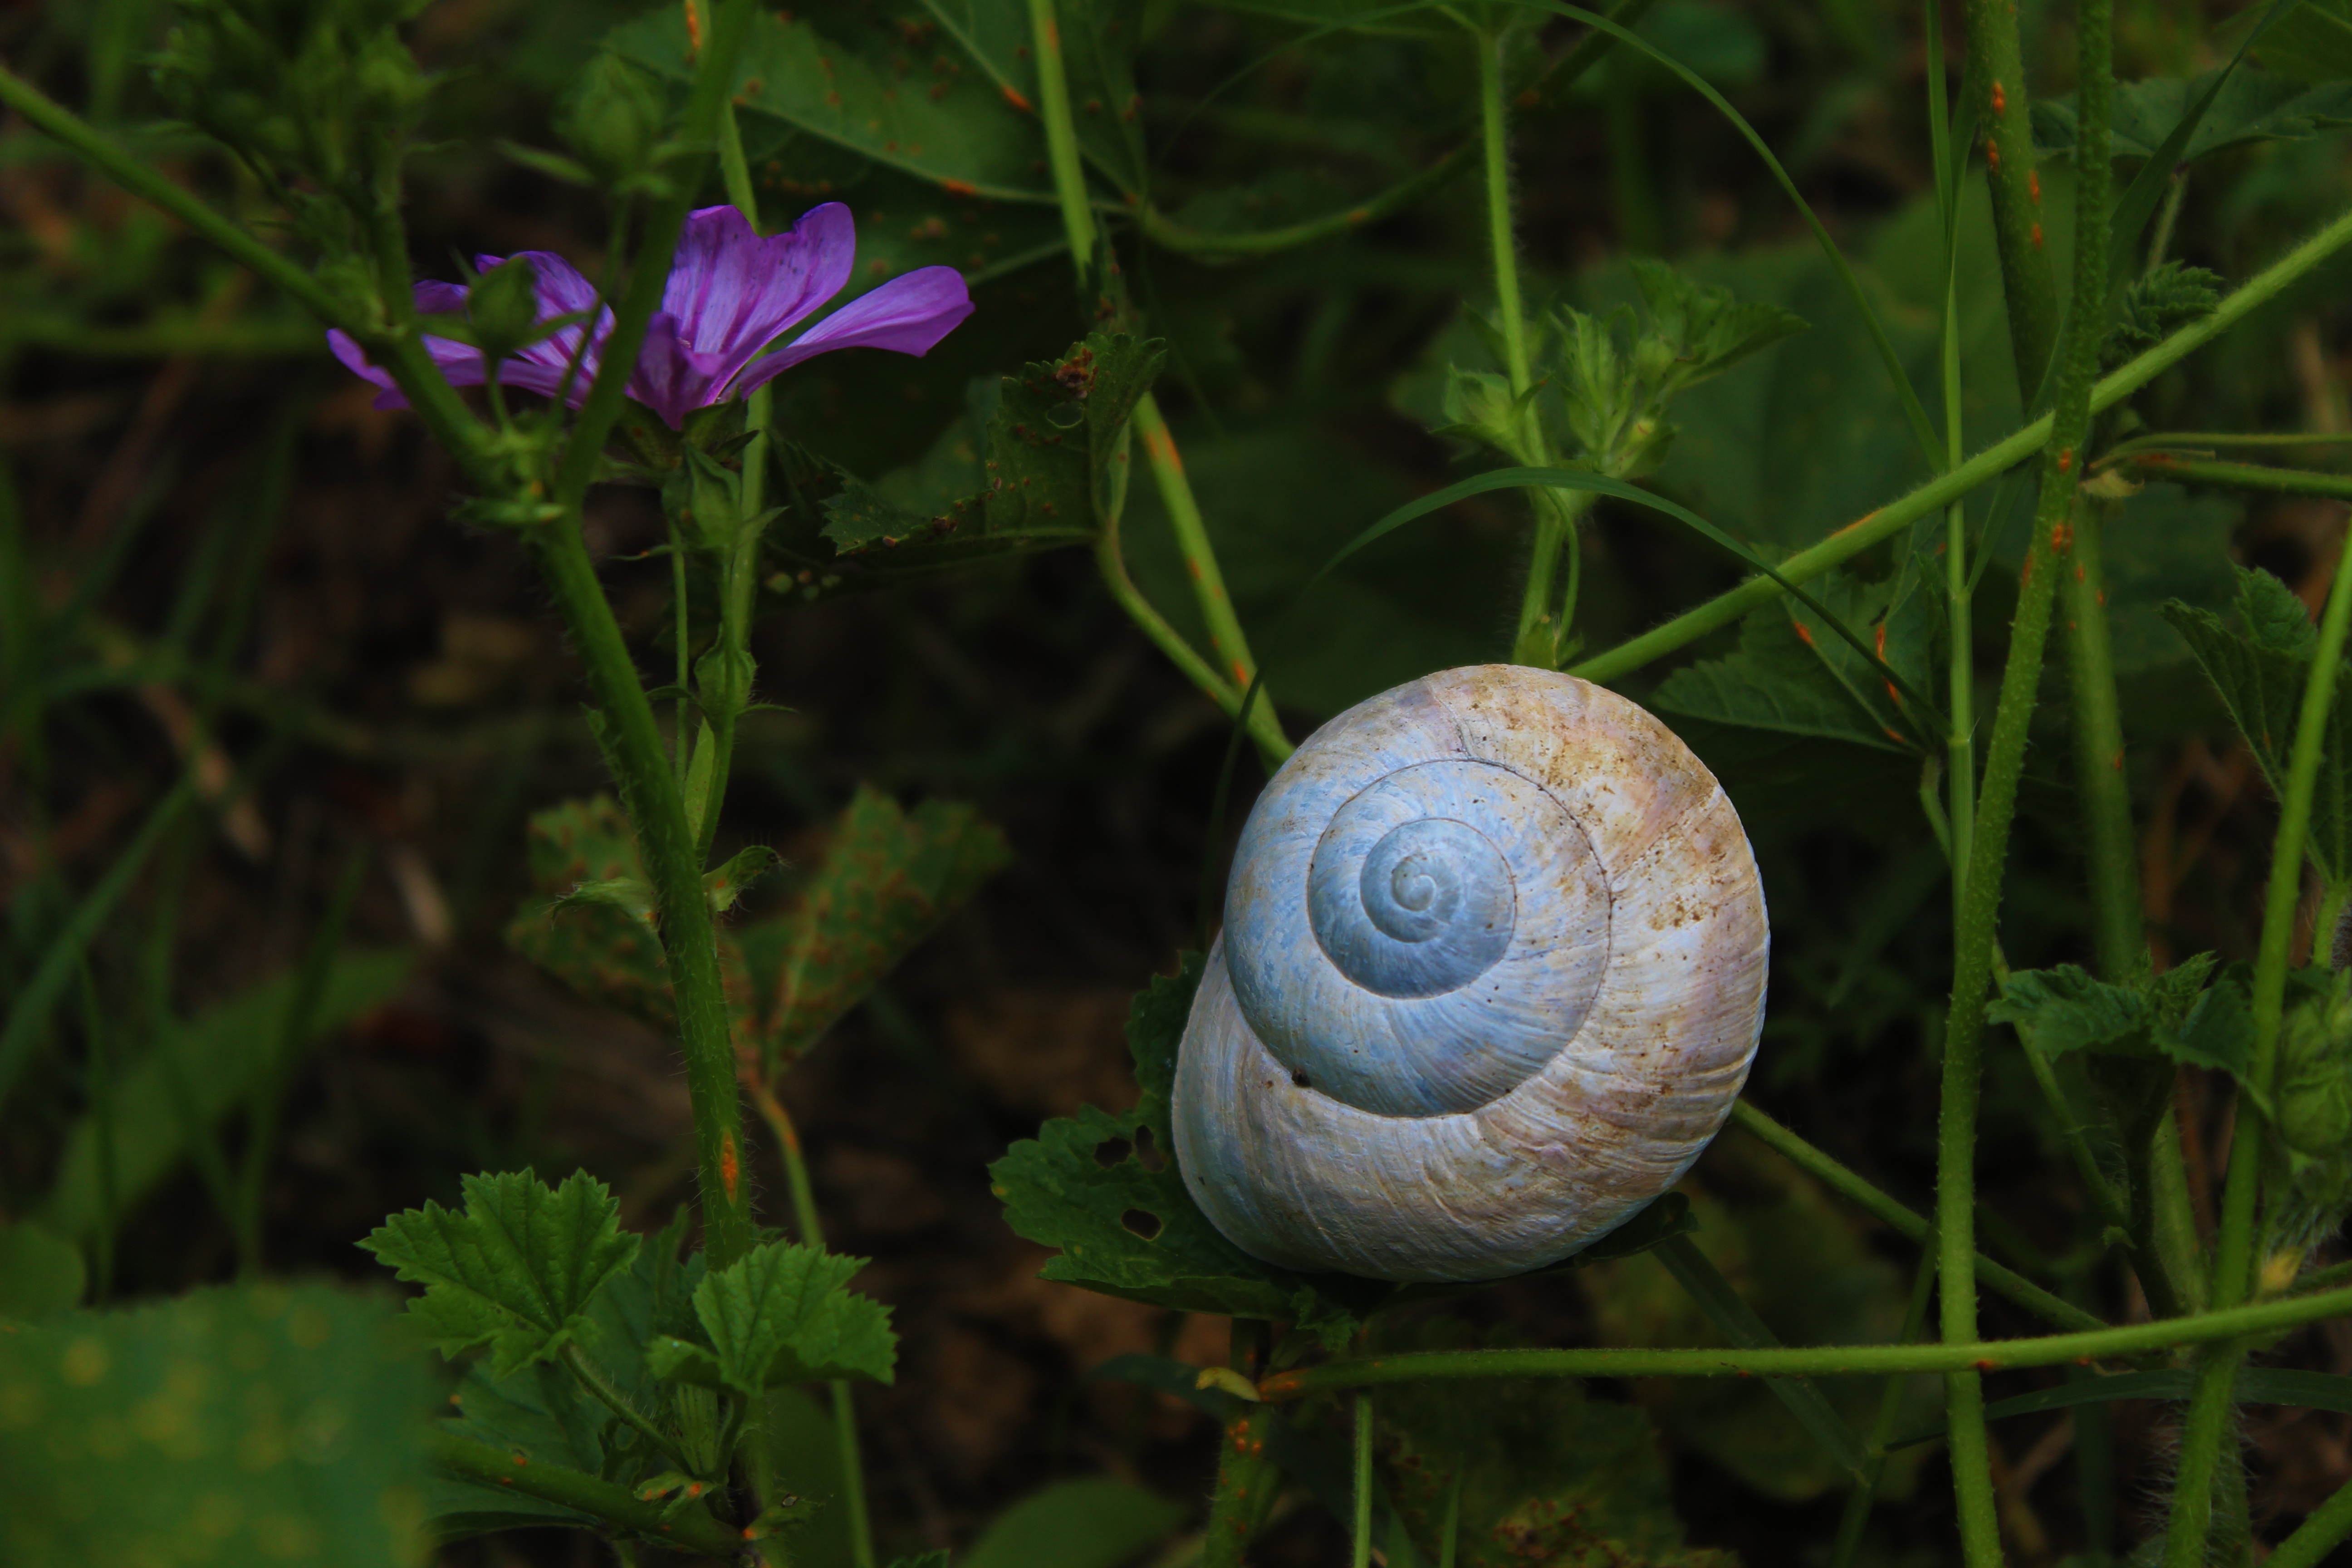
nature, flower, purple, green, insect, macro, menu, botany, flora, fauna, invertebrate, fortress, shooting, snail, background, turkey, istanbul, detail, woodland, wrap, molluscs, snails, macro photography, snails and slugs